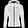
Label: Coat